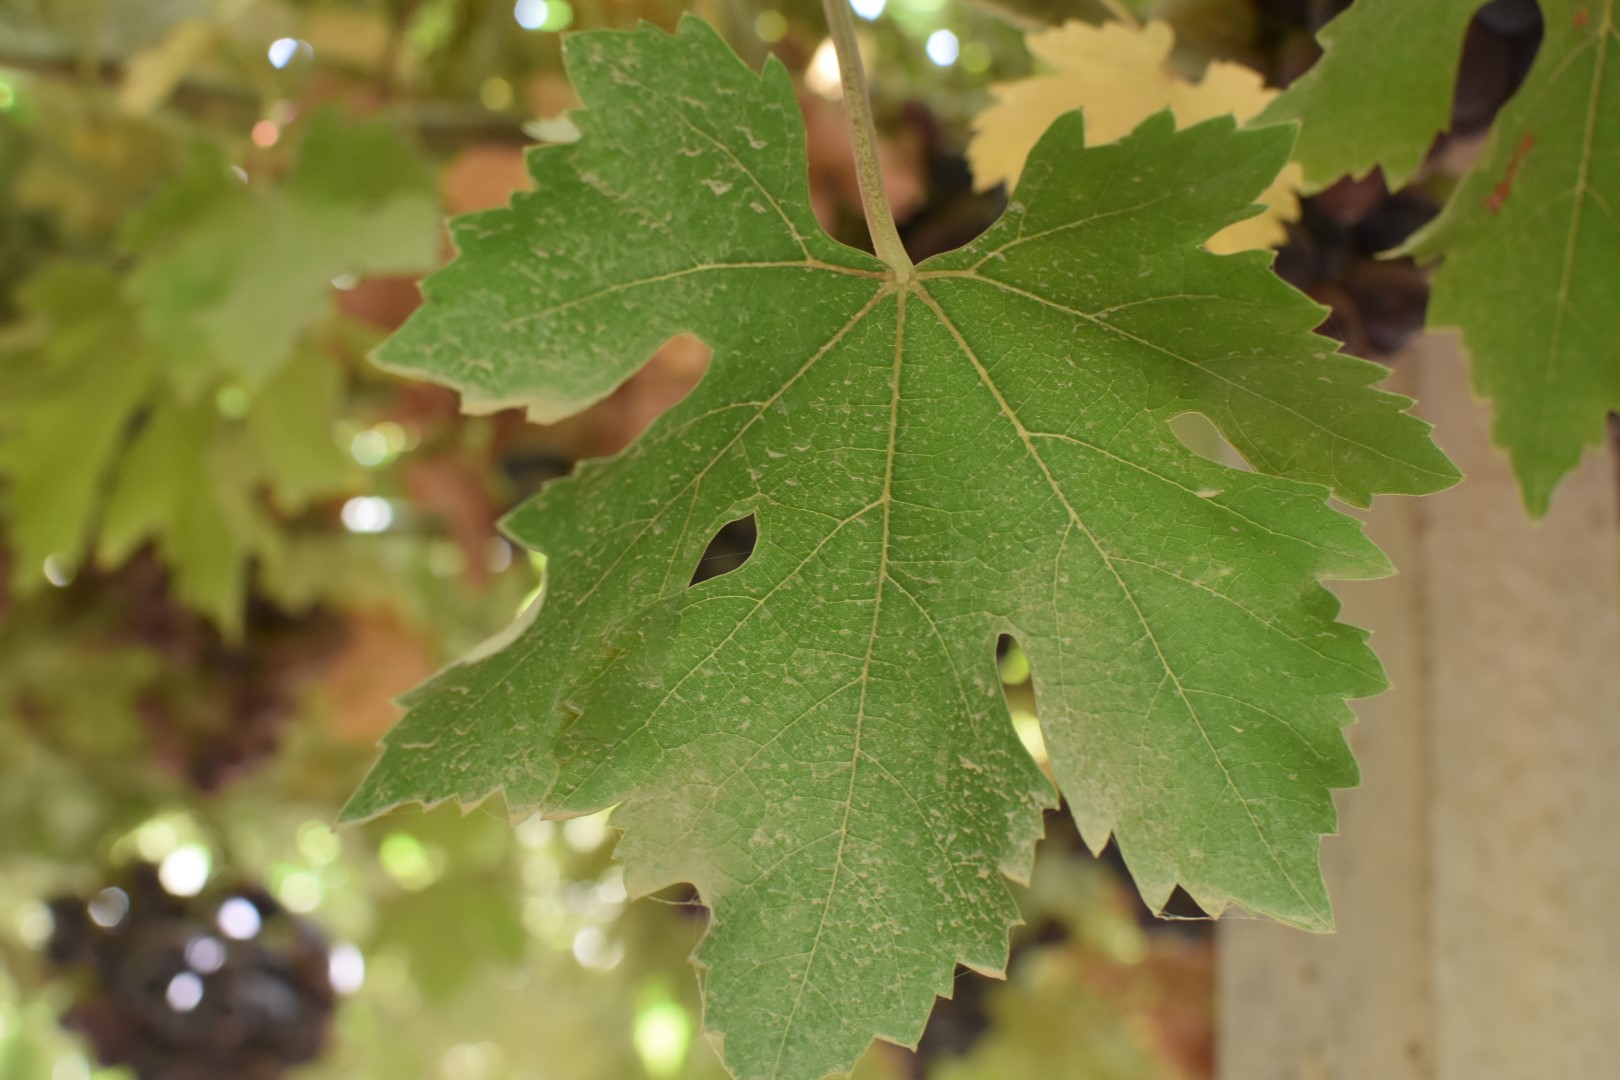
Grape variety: Riasi